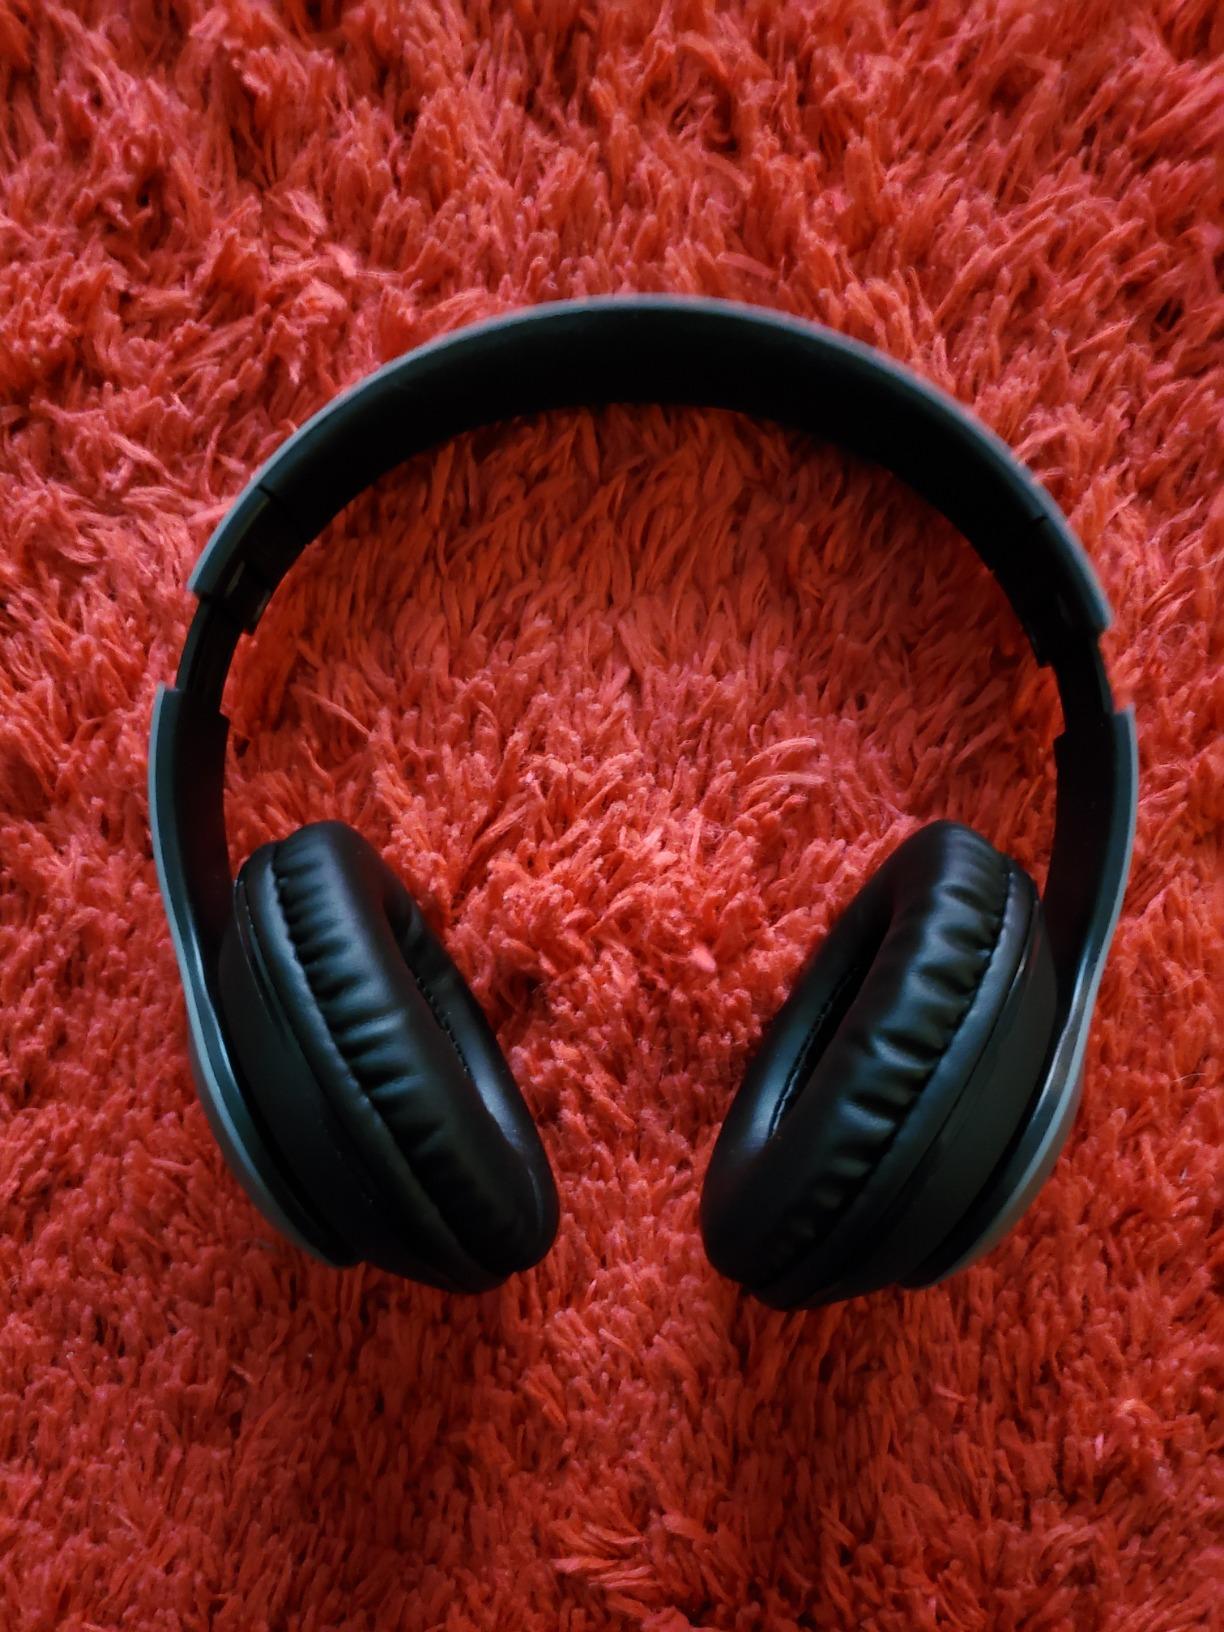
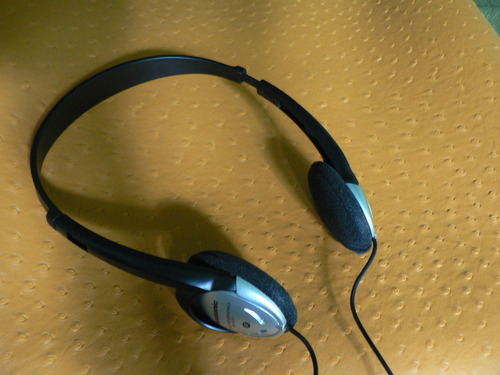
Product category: headphones
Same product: no